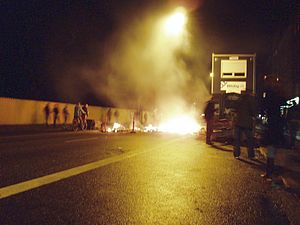
Vejspærring
Brændende vejblokade, opsat af autonome under rydningen af Ungdomshuset.
Bål på gaden. Om aftenen den 16. december udbrød der voldsomme demonstrationer fra Ungdomshuset. Der blev antændt ild flere steder - primært fra indholdet af containere.
En vejspærring eller vejblokade, er en midlertidig opsættelse af en blokade, i håb om at stoppe eller kontrollere trafikken langs en vej. Grunden til en sådan spærring kunne være: